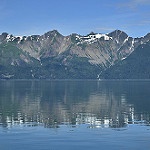
Label: glacier